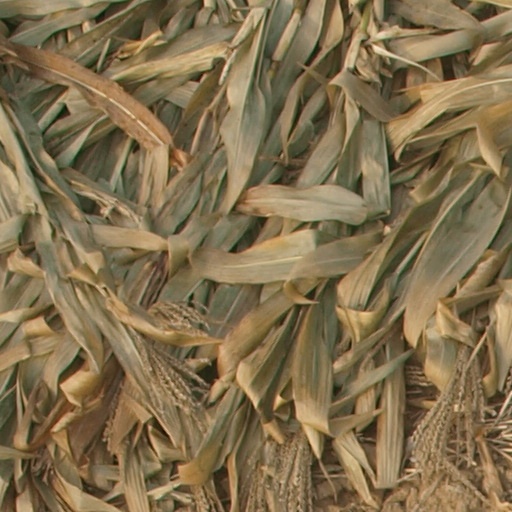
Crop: maize; corn